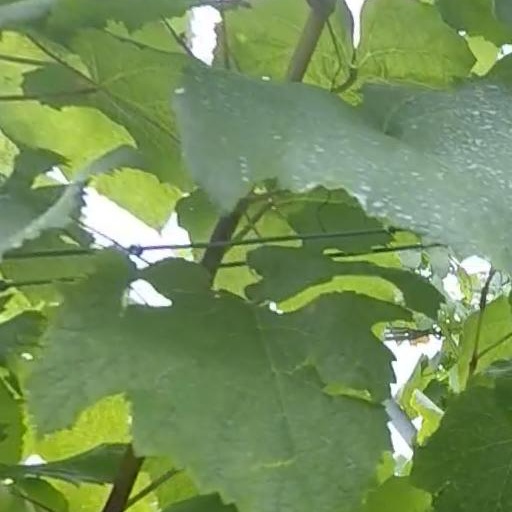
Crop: grape